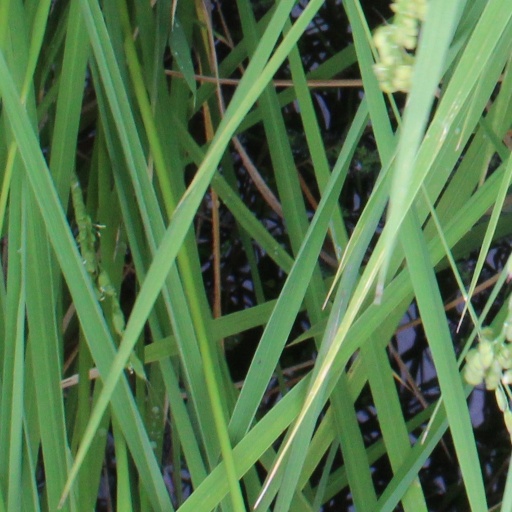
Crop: rice